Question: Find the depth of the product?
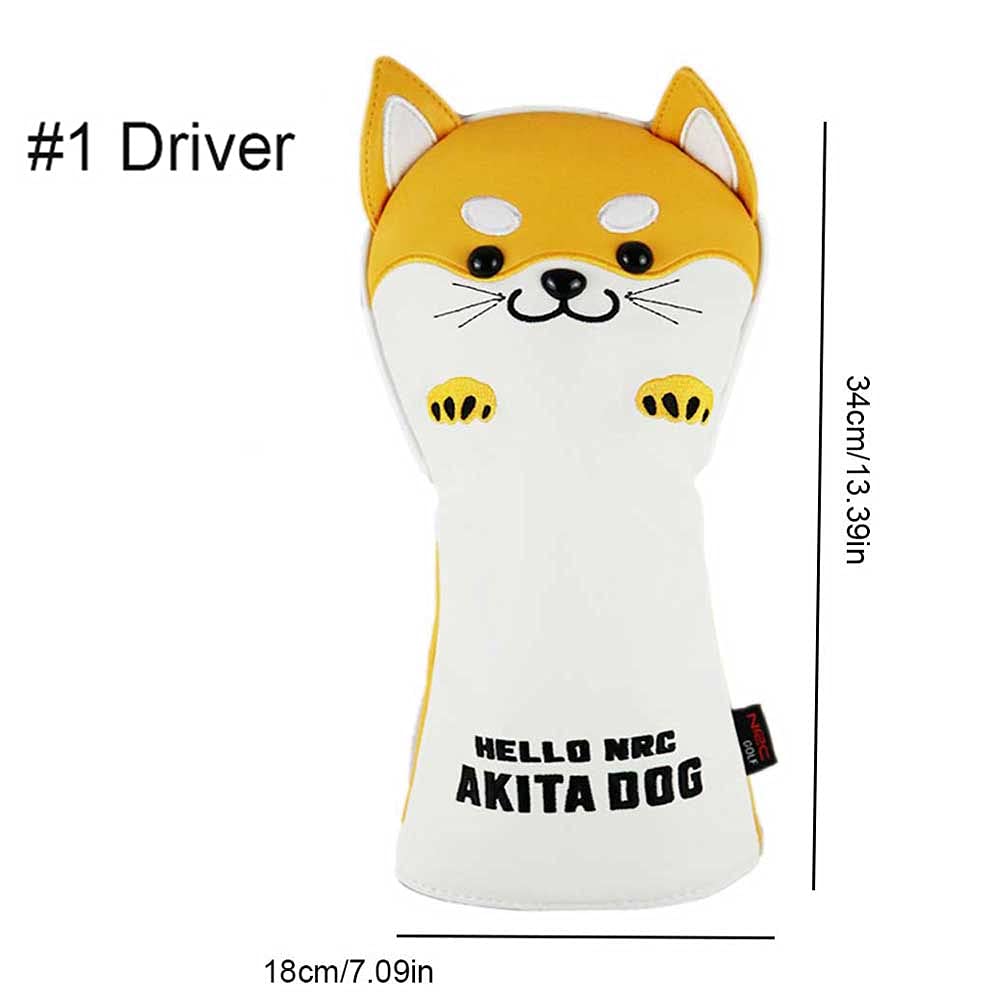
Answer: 34.0 centimetre